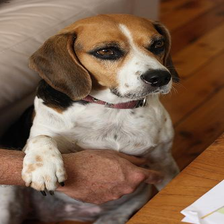
Species: dog
Breed: beagle